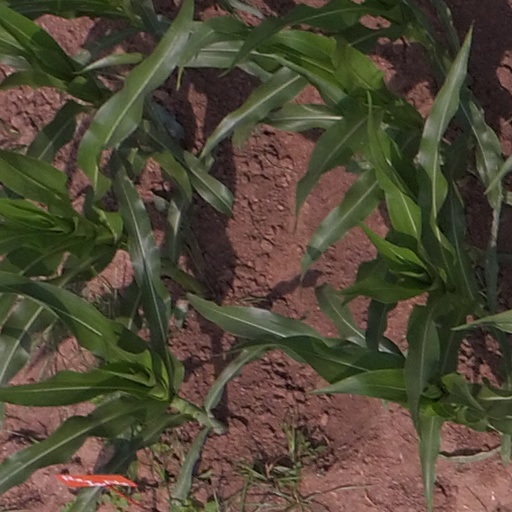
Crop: maize; corn